Playfair's axiom

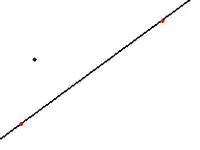
Antecedent of Playfair's axiom: a line and a point not on the line

In geometry, Playfair's axiom is an axiom that can be used instead of the fifth postulate of Euclid (the parallel postulate):